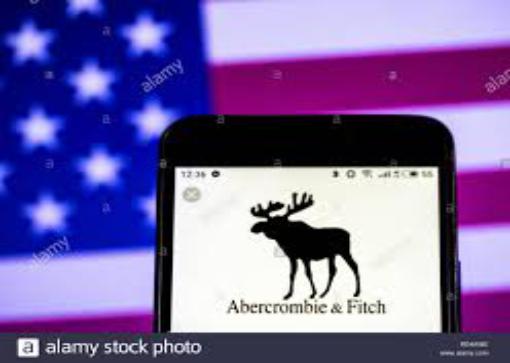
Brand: Abercrombie
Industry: Clothes